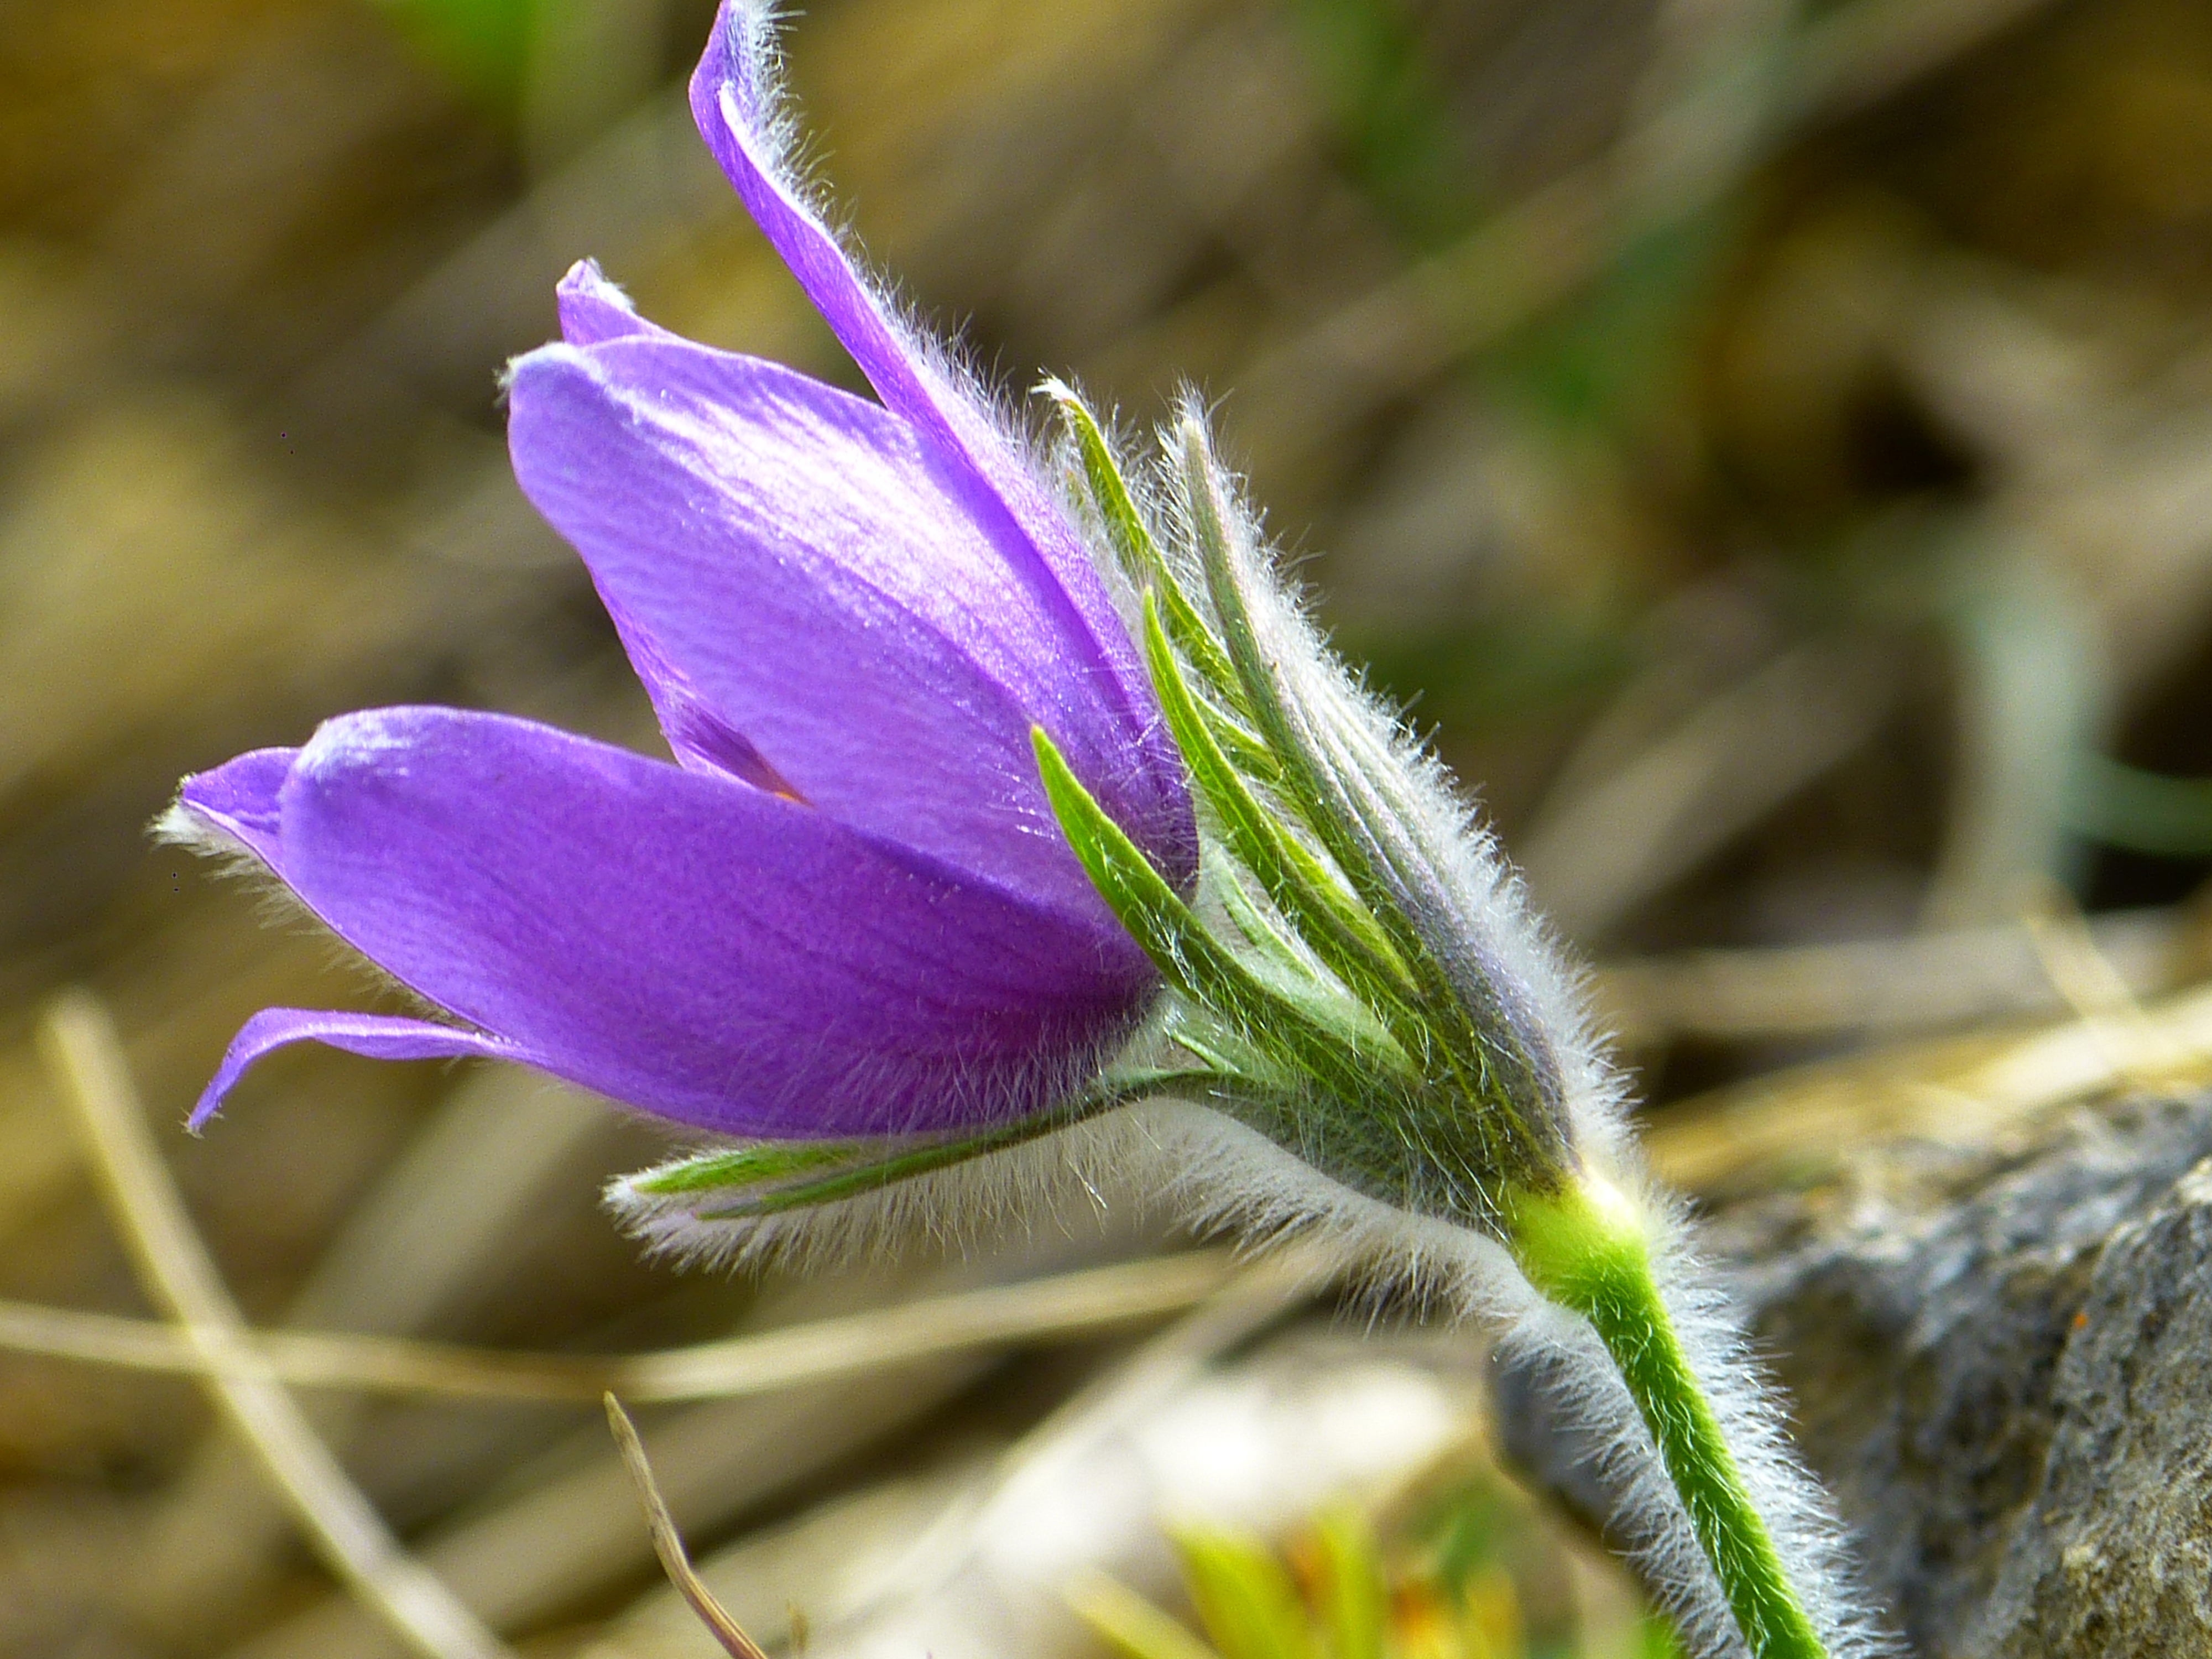
nature, blossom, plant, flower, purple, petal, bloom, spring, botany, blue, flora, wildflower, close up, macro photography, pasqueflower, pasque flower, pulsatilla, common pasque flower, dry plant, pulsatilla vulgaris, flowering plant, bellflower family, plant stem, land plant